International Space Station

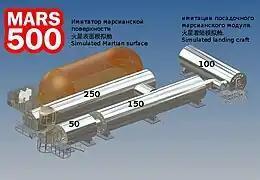
A 3D plan of the Russia-based MARS-500 complex, used for conducting ground-based experiments that complement ISS-based preparations for a human mission to Mars

The ISS provides a location in the relative safety of low Earth orbit to test spacecraft systems that will be required for long-duration missions to the Moon and Mars. This provides experience in operations, maintenance, and repair and replacement activities on-orbit. This will help develop essential skills in operating spacecraft farther from Earth, reduce mission risks, and advance the capabilities of interplanetary spacecraft. Referring to the MARS-500 experiment, a crew isolation experiment conducted on Earth, ESA states, "Whereas the ISS is essential for answering questions concerning the possible impact of weightlessness, radiation and other space-specific factors, aspects such as the effect of long-term isolation and confinement can be more appropriately addressed via ground-based simulations". Sergey Krasnov, the head of human space flight programmes for Russia's space agency, Roscosmos, in 2011 suggested a "shorter version" of MARS-500 may be carried out on the ISS.